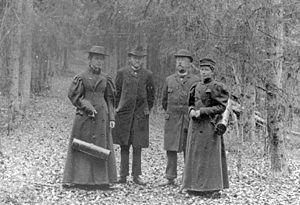
Axel Gudbrand Blytt né le 19 mai 1843 et décédé le 18 juillet 1898 à Christiania est un botaniste norvégien.
Thekla Resvoll, de son nom complet Thekla Susanne Ragnhild Resvoll, est une botaniste norvégienne née le 22 mai 1871 à Vågå et morte le 14 juin 1948 à Oslo. Considérée comme pionnière dans la recherche et l'enseignement de l'histoire naturelle, elle a été la première femme à obtenir un doctorat de botanique en Norvège et la troisième à entrer à l'Académie norvégienne des sciences et des lettres.
Ove Dahl est un botaniste norvégien. Il fut l'assistant d'Axel Gudbrand Blytt au musée de la botanique à Kristiania et compléta l'ouvrage Handbog i Norges Flora de Blytt qui fut jusqu'en 1940 la seule description de la flore norvégienne. Il fut interné dans un institut psychiatrique dans les dernières années de sa vie.